Bayern-class battleship

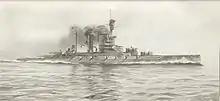
Recognition drawing of underway

The -class battleships were armed with a main battery of eight 38 cm (15 in) SK L/45 guns in four Drh LC/1913 twin gun turrets. These turrets allowed for depression of the guns to −8 degrees and elevation to 16 degrees. The guns had to be returned to 2.5 degrees to reload them. After the Battle of Dogger Bank in January 1915, where British ships had been able to open fire first, outside the range of the German guns, the gun mountings for modified to allow elevation up to 20 degrees, though the changes reduced depression to −5 degrees. As originally configured, the guns had a maximum range of , but s modified guns could reach . Each turret was fitted with a stereo rangefinder. The main battery was supplied with a total of 720 shells or 90 rounds per gun; these were shells that were light for guns of their caliber. The shell allotment was divided between armor piercing and high explosive versions, with 60 of the former and 30 of the latter. At a range of , the armor-piercing shells could penetrate up to of steel plate. The guns had a rate of fire of around one shell every 38 seconds. Muzzle velocity was .